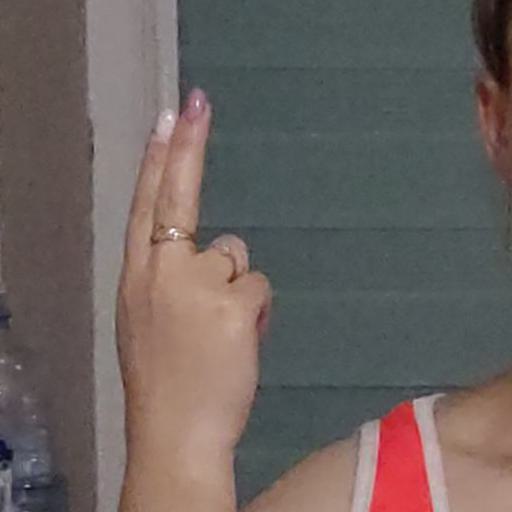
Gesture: two_up_inverted